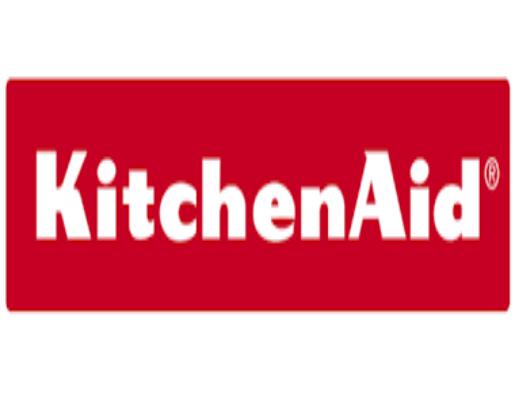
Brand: KITCHEN AID
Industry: Necessities